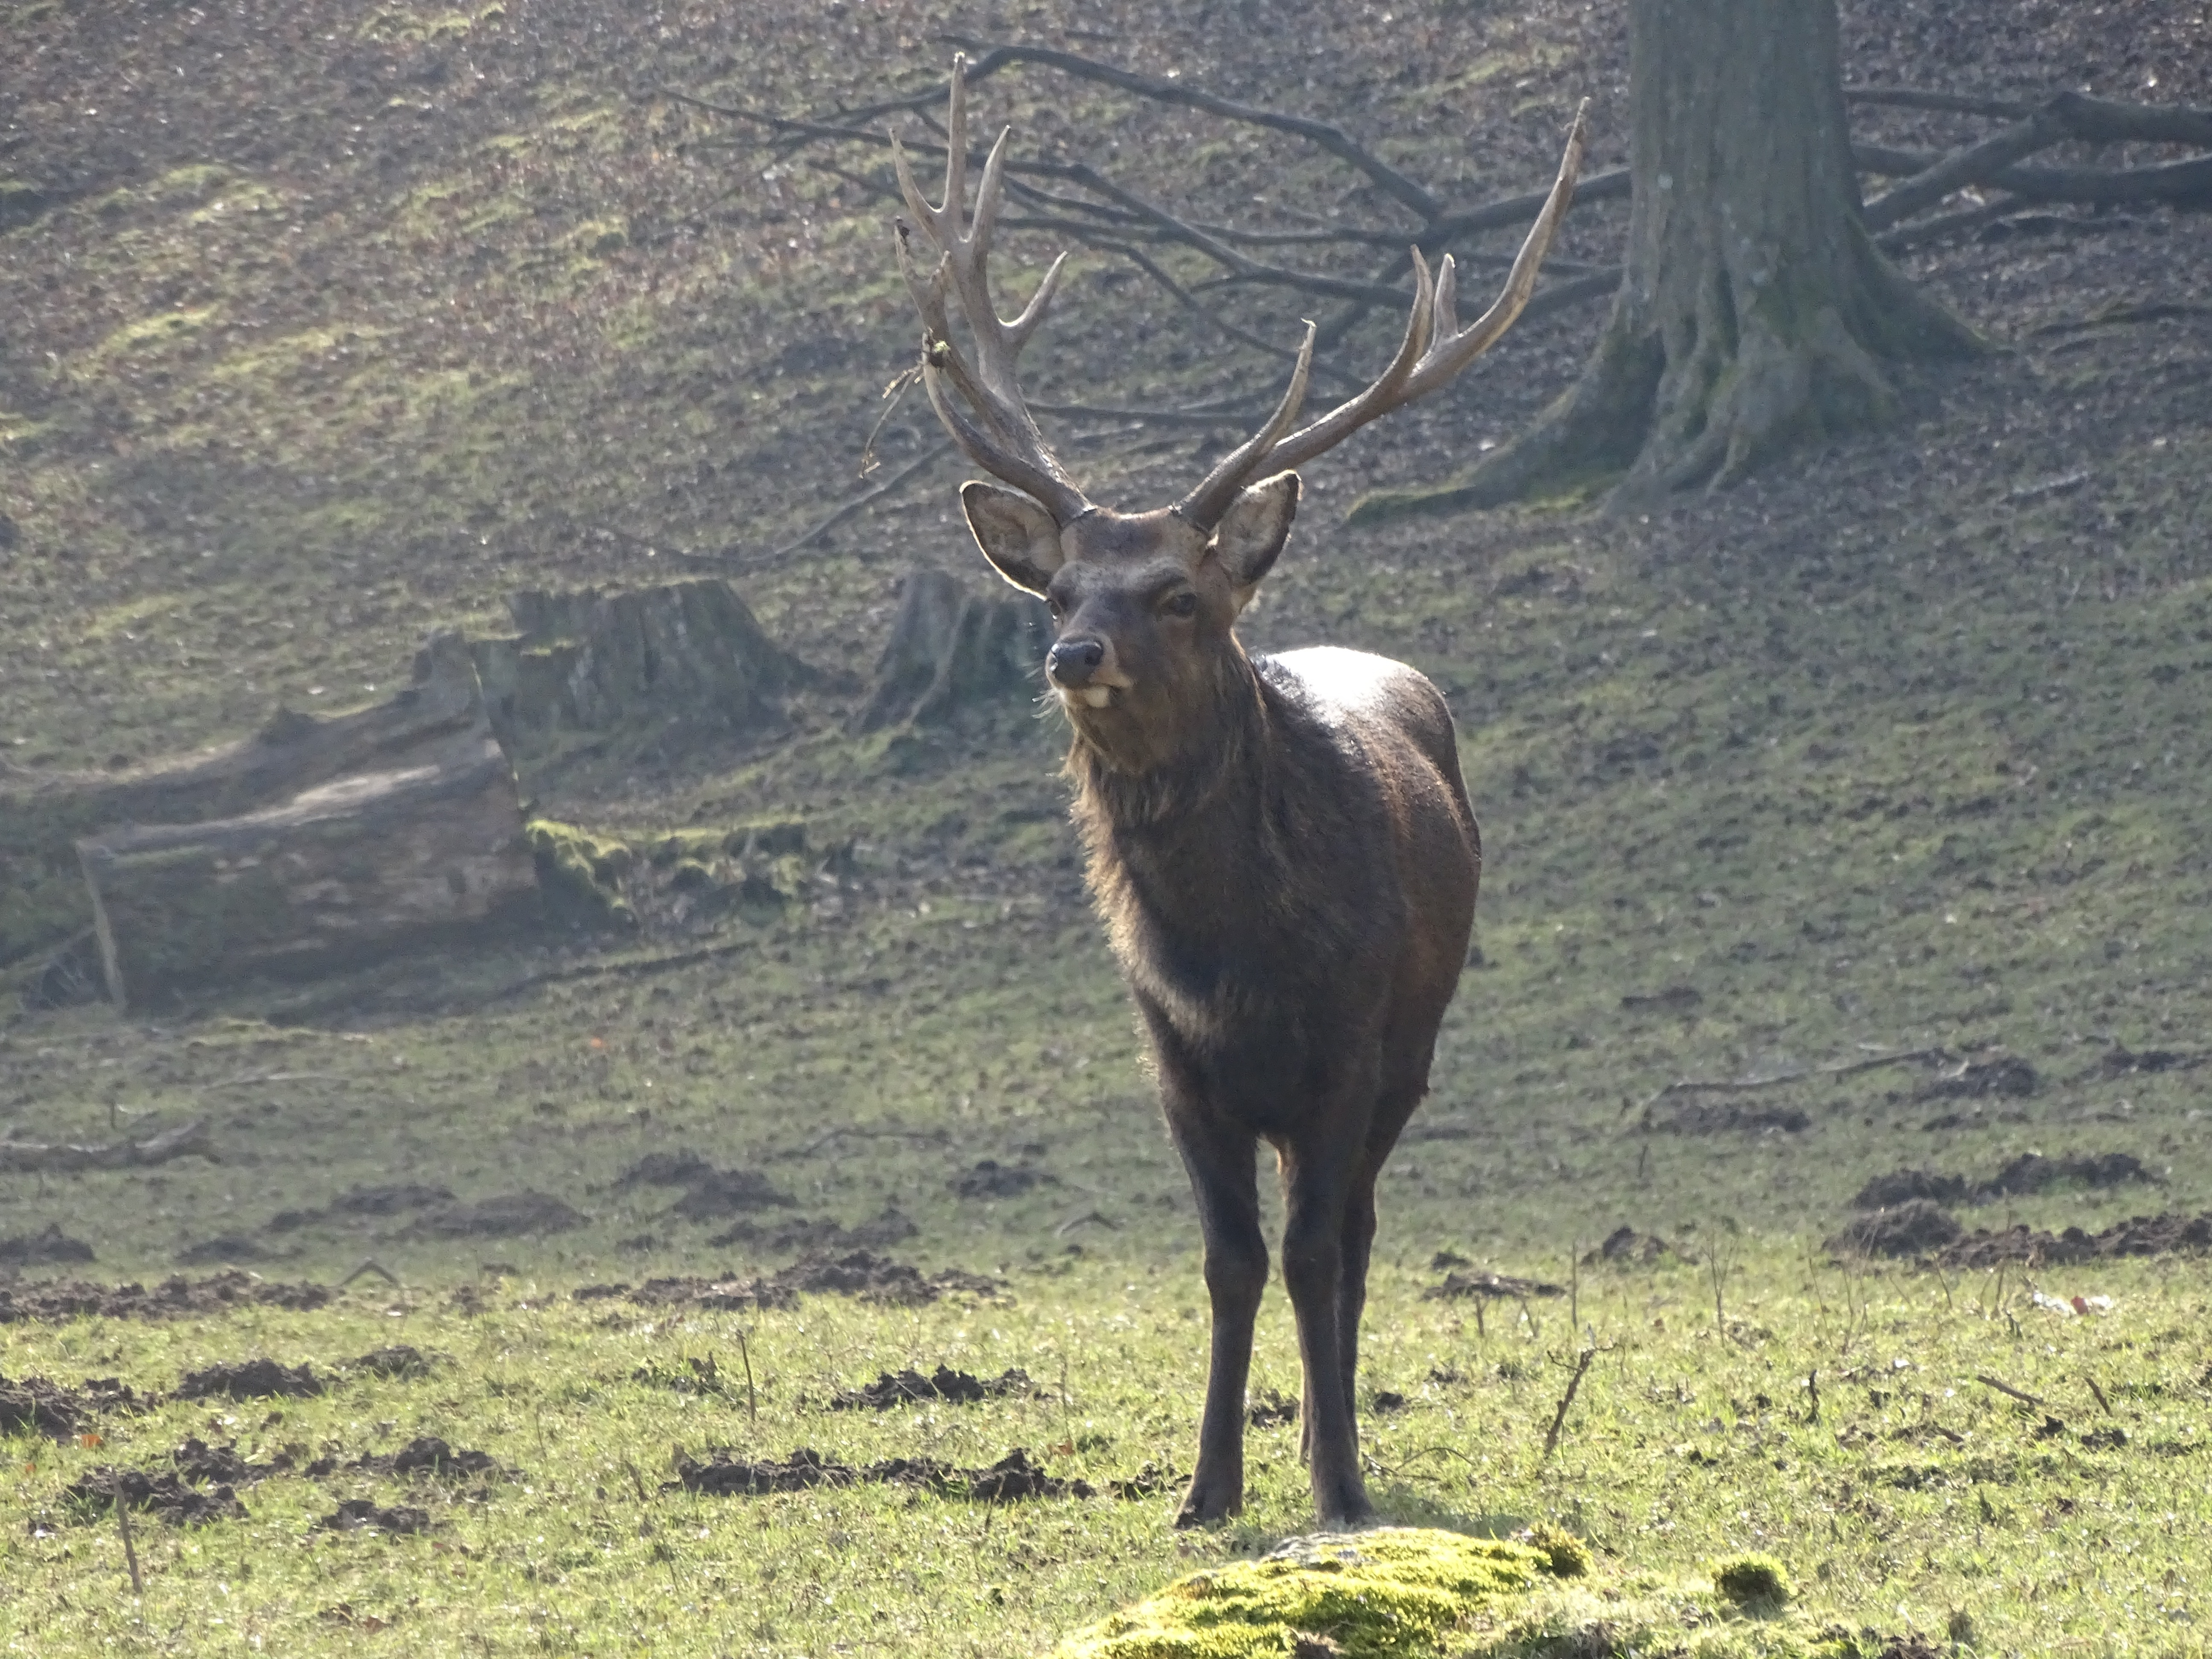
nature, prairie, animal, wildlife, wild, deer, horn, mammal, fauna, enclosure, grassland, hirsch, roe deer, elk, wildlife park, white tailed deer, free deer